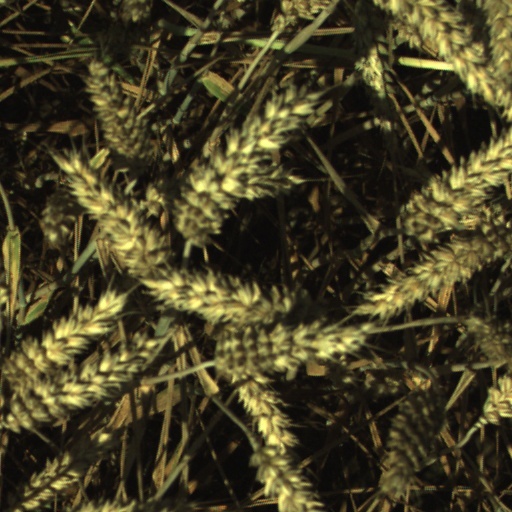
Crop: wheat